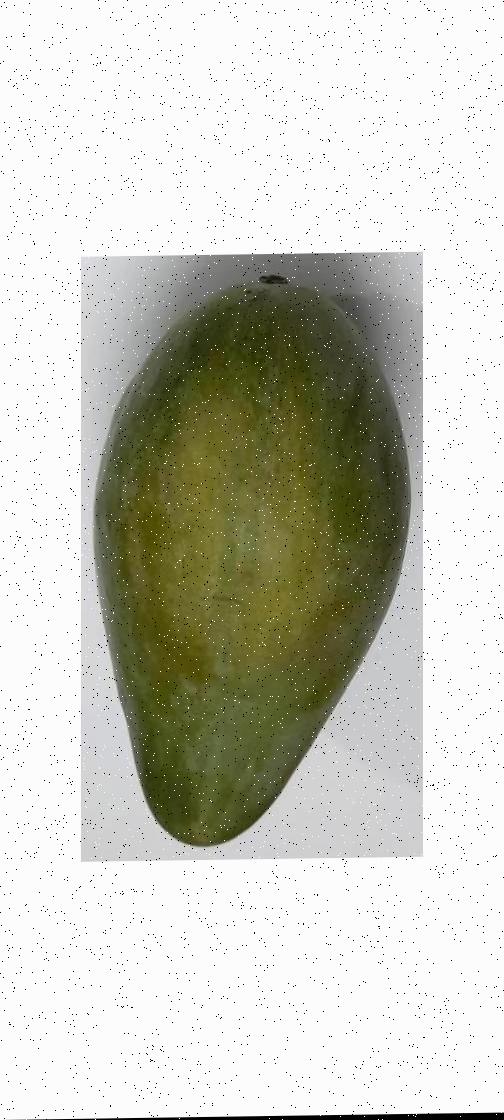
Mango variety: Amrapali